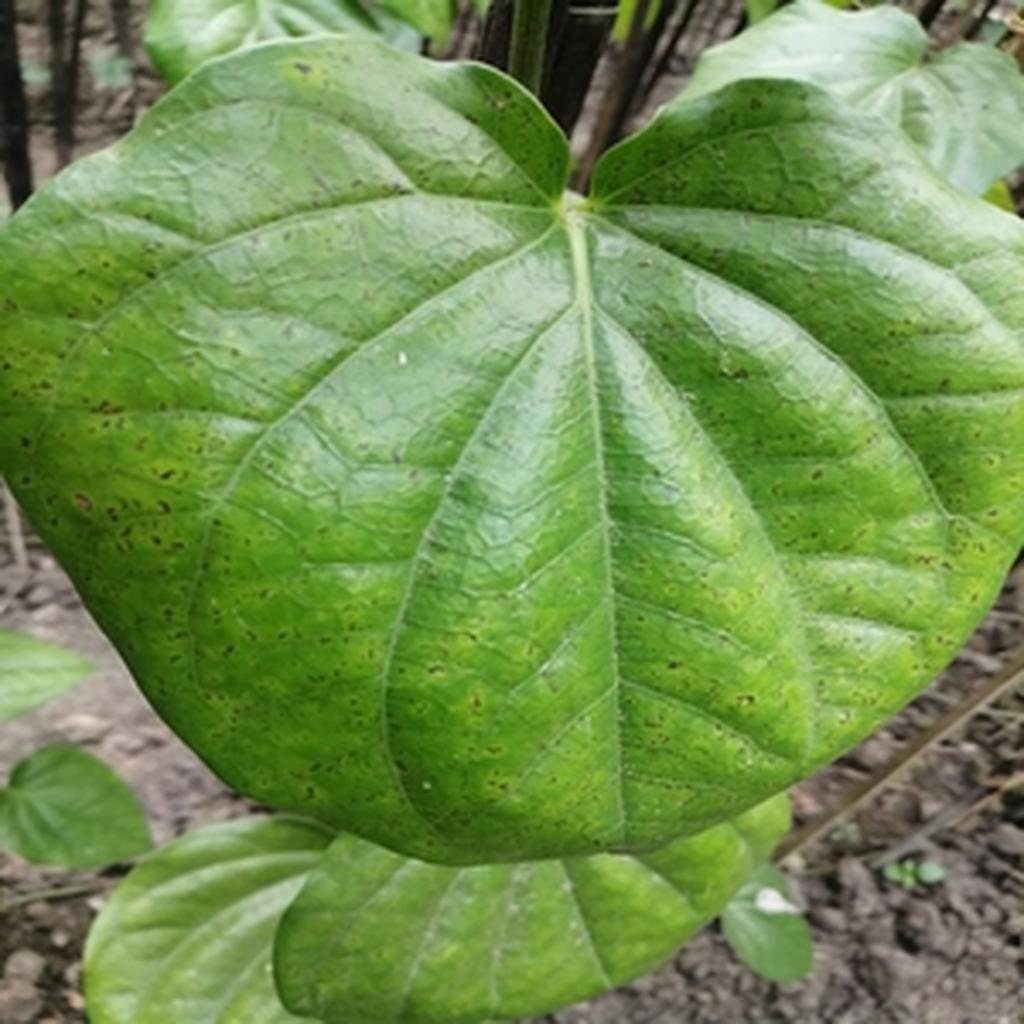
Label: Leaf_Spot